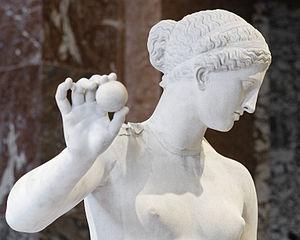
La Vénus d'Arles est une sculpture en marbre dégagée en 1651, lors de la fouille des vestiges romains proches du théâtre antique d'Arles. Elle représente probablement la déesse Aphrodite. À l'époque de sa découverte elle fut l'antique de référence, mais aujourd'hui la restauration effectuée par Girardon au XVIIᵉ siècle suscite des réserves bien que sa portée ait été très exagérée. À ce titre, elle témoigne de l'évolution de la science archéologique. Alors qu'il s'agit vraisemblablement d'une copie romaine, elle constitue l'une des traces majeures de la sculpture du second classicisme grec rattachée à l'œuvre de Praxitèle. On lui reconnaît d'être un type iconographique pour certaines répliques et statues semblables. Elle pourrait être l'une des sources d'inspiration du mythe de l'Arlésienne.